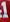
Number: 1